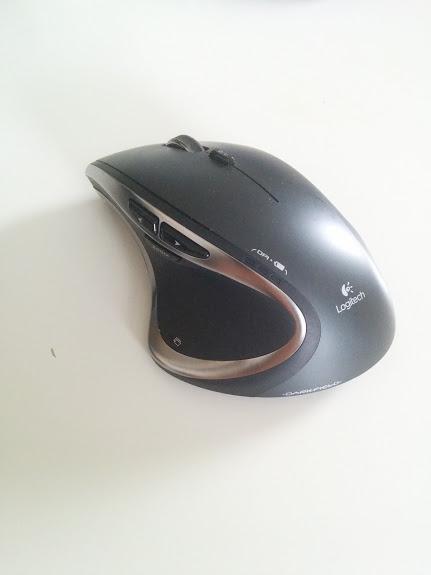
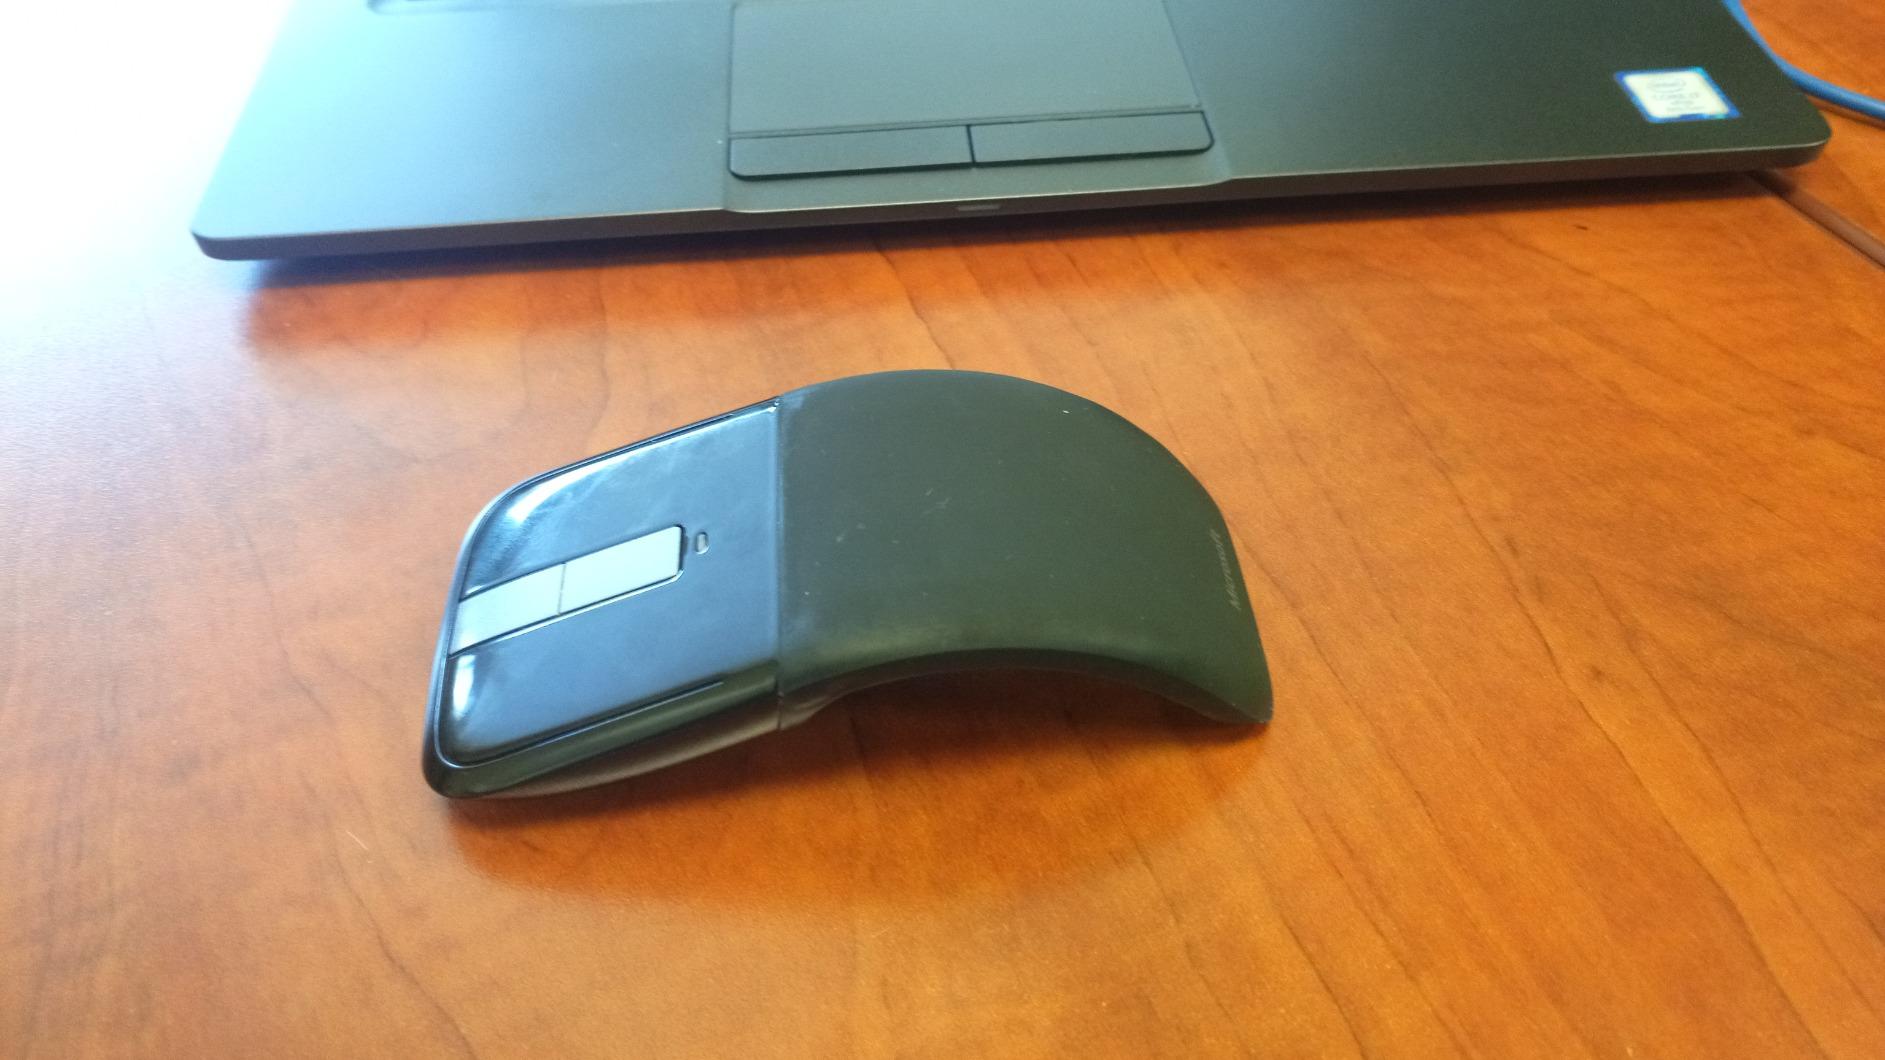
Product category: mouse
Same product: no